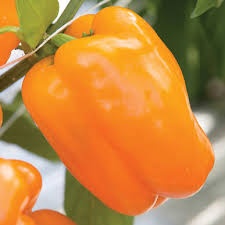
Label: capsicum